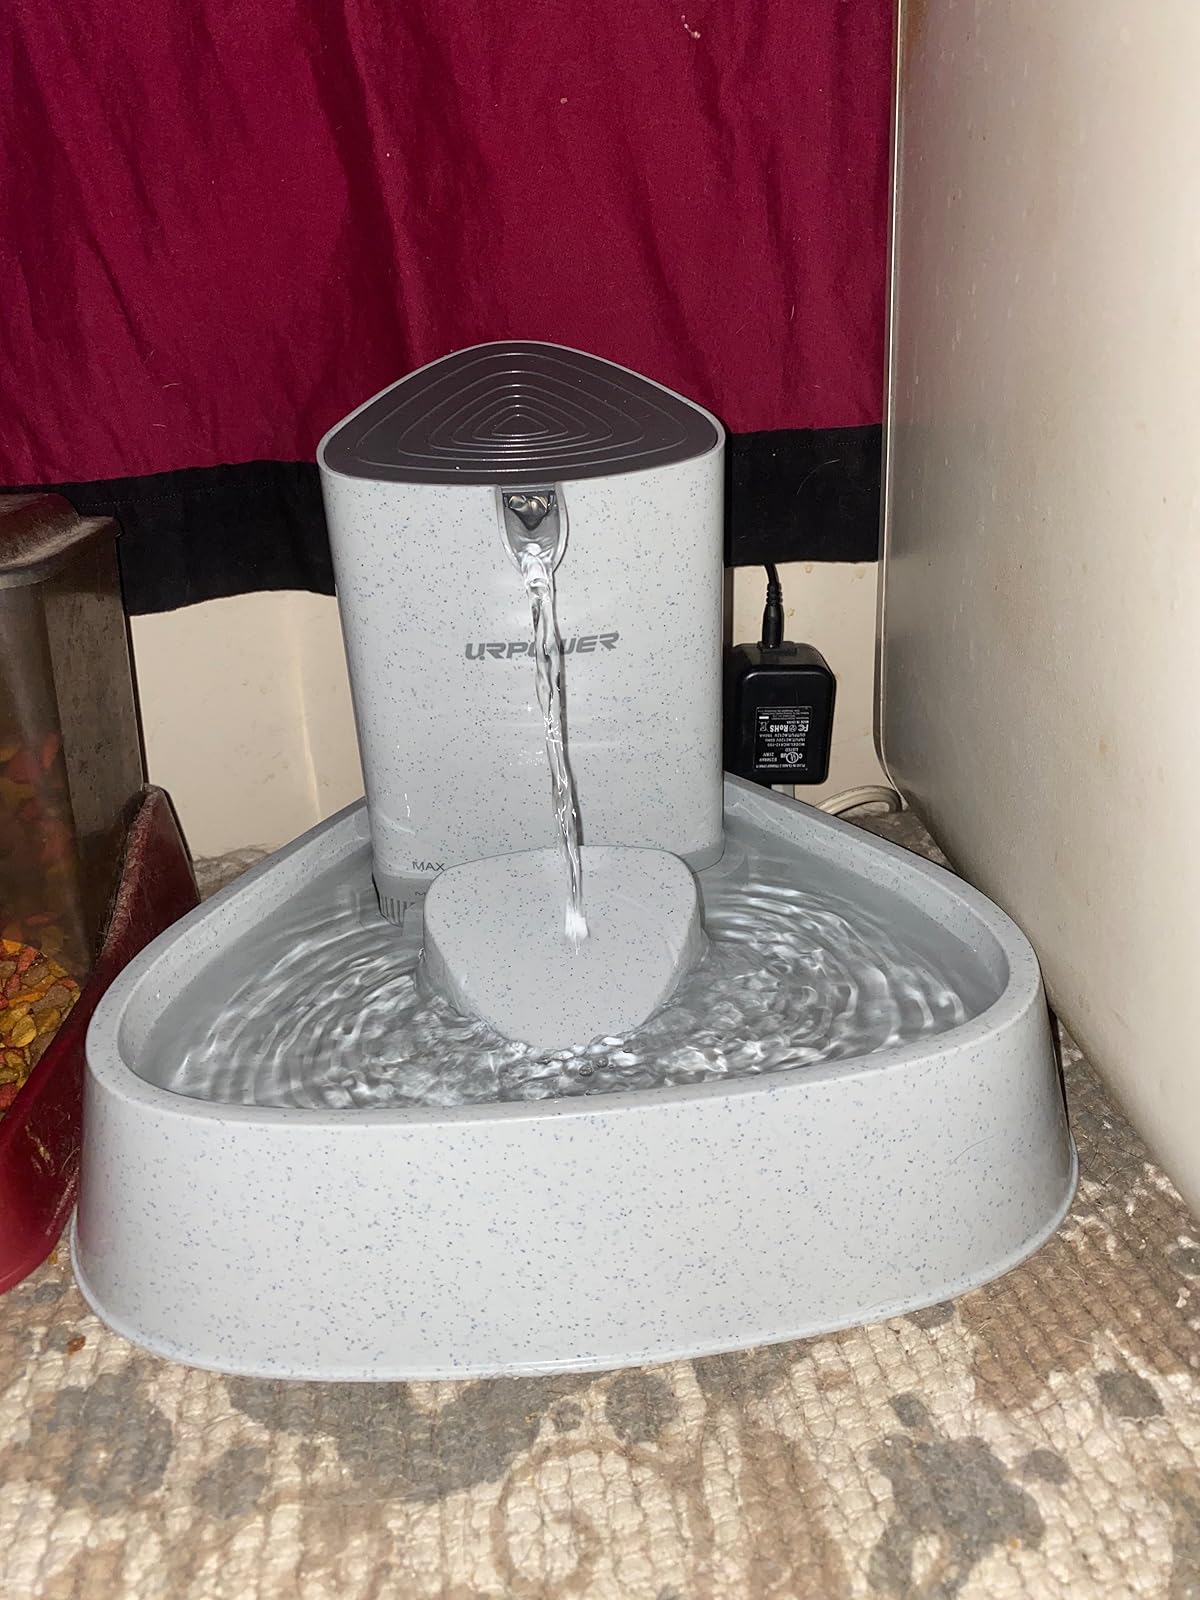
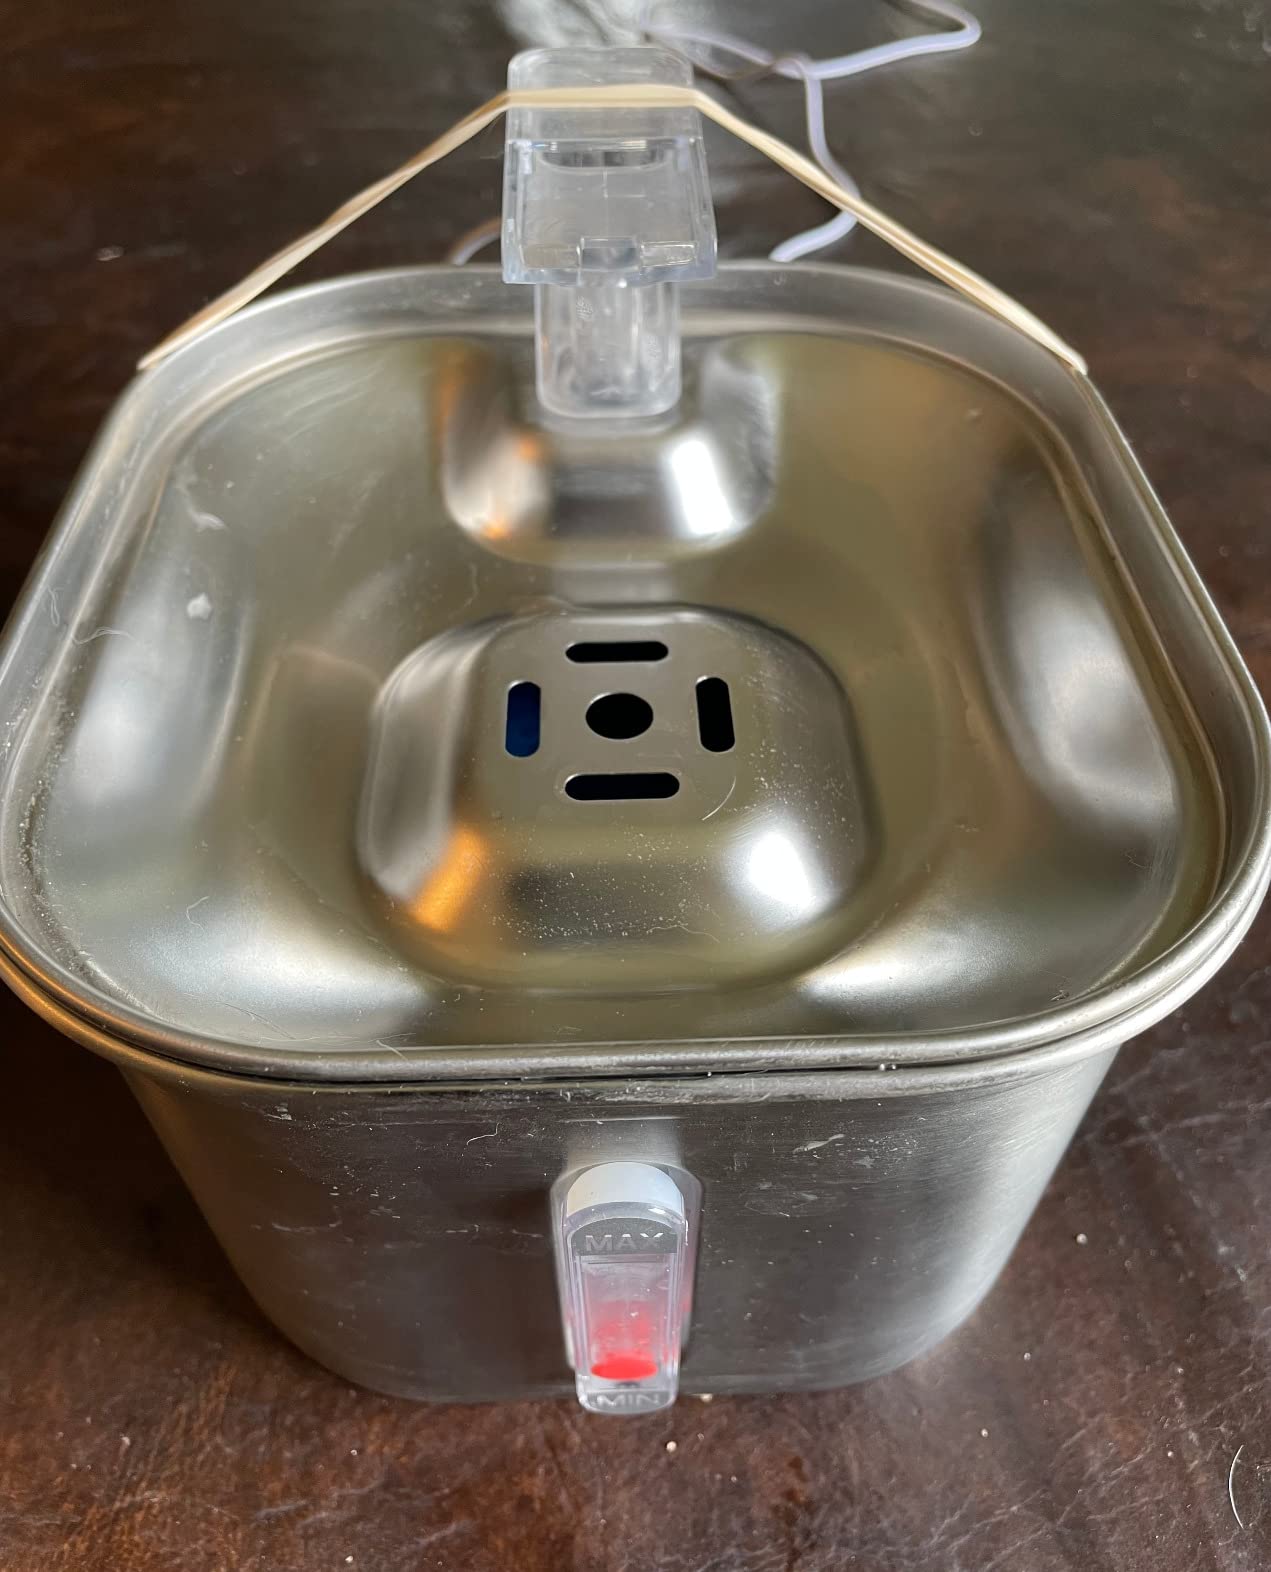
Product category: items_bowl
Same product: no